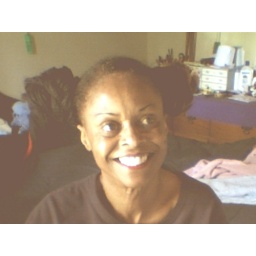
Photo taken at desk in bedroom with new webcam. Sacramento, CA